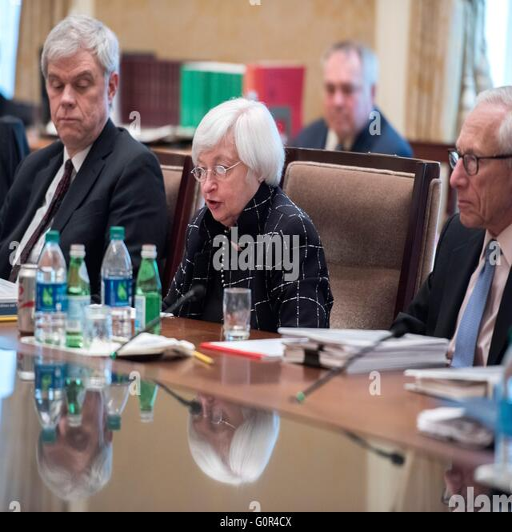
organization leader speaks during the meeting